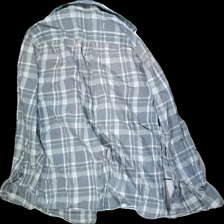
View: back
Type: Shirt
Category: Men
Brand: Dressman
Colors: White, Grey
Material: 100% cotton
Pattern: Striped
Cut: Regular
Size: XL
Season: All
Stains: Major
Holes: Minor
Price range: <50
Recommended usage: Export